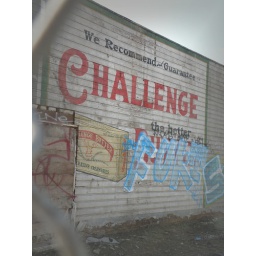
Challenge Butter.Old sign revealed by demolition of the building next door, captured before it is completely covered with graffiti.